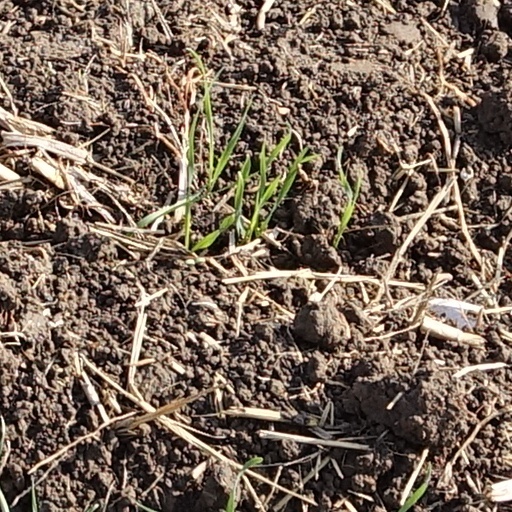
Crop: wheat